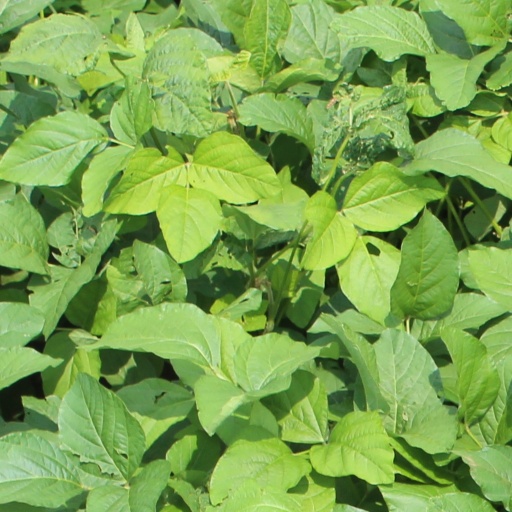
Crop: soybean